Ween

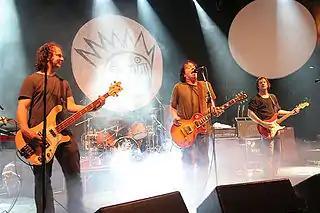
Ween performing in Edmonton in 2007

On August 7, 2002, Claude Coleman Jr. was seriously injured in a car accident on Route 78 near Newark, New Jersey, suffering a broken back and pelvis. Ween quickly organized a couple of benefit shows at New York City's Bowery Ballroom in October to help cover his medical bills. Ween recruited Vandals drummer Josh Freese to perform at these gigs as well as on the band's next album, "Quebec". Coleman would make his comeback in December, backing up Freeman at an acoustic show in Brooklyn. Also in December, Ween would release the three-disc "Live at Stubb's", which contained parts of two performances in Austin, Texas from July 2000 during the "White Pepper" tour.